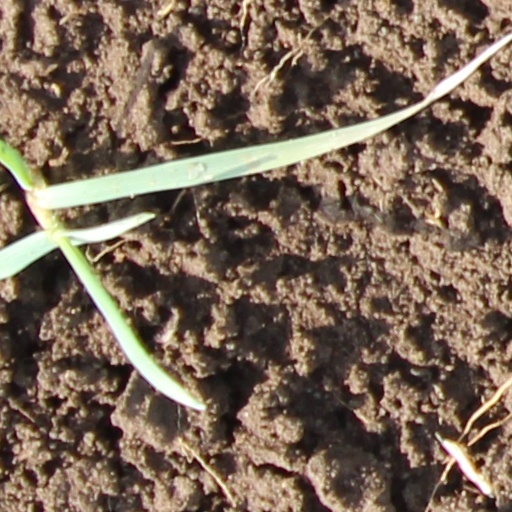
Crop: wheat